Ed Veal

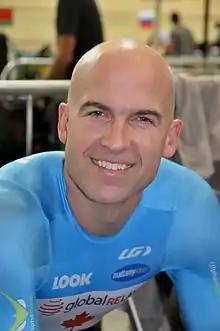
Ed Veal (2016)

Ed Veal (born 1 August 1976) is a Canadian racing cyclist. He rode in the men's team pursuit at the 2016 UCI Track Cycling World Championships.